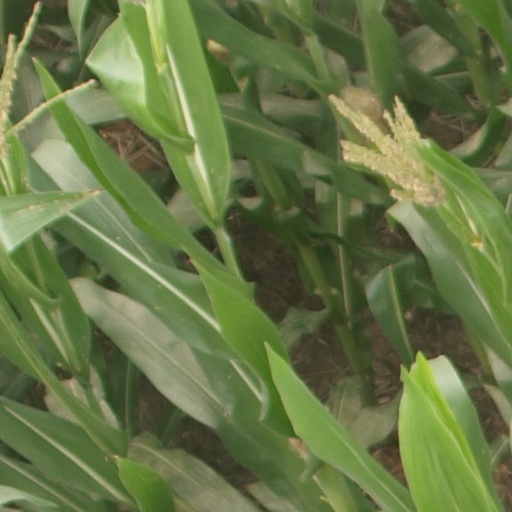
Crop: maize; corn